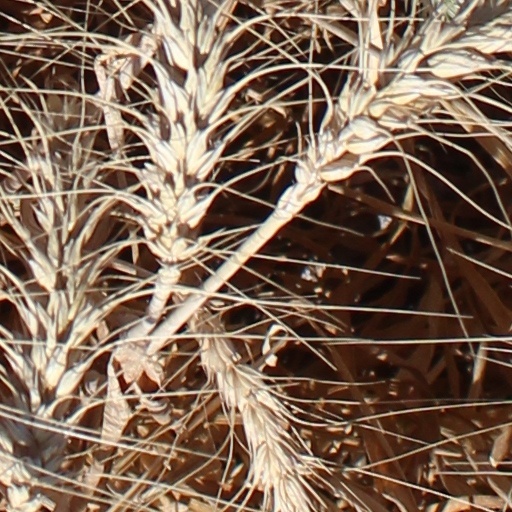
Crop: wheat